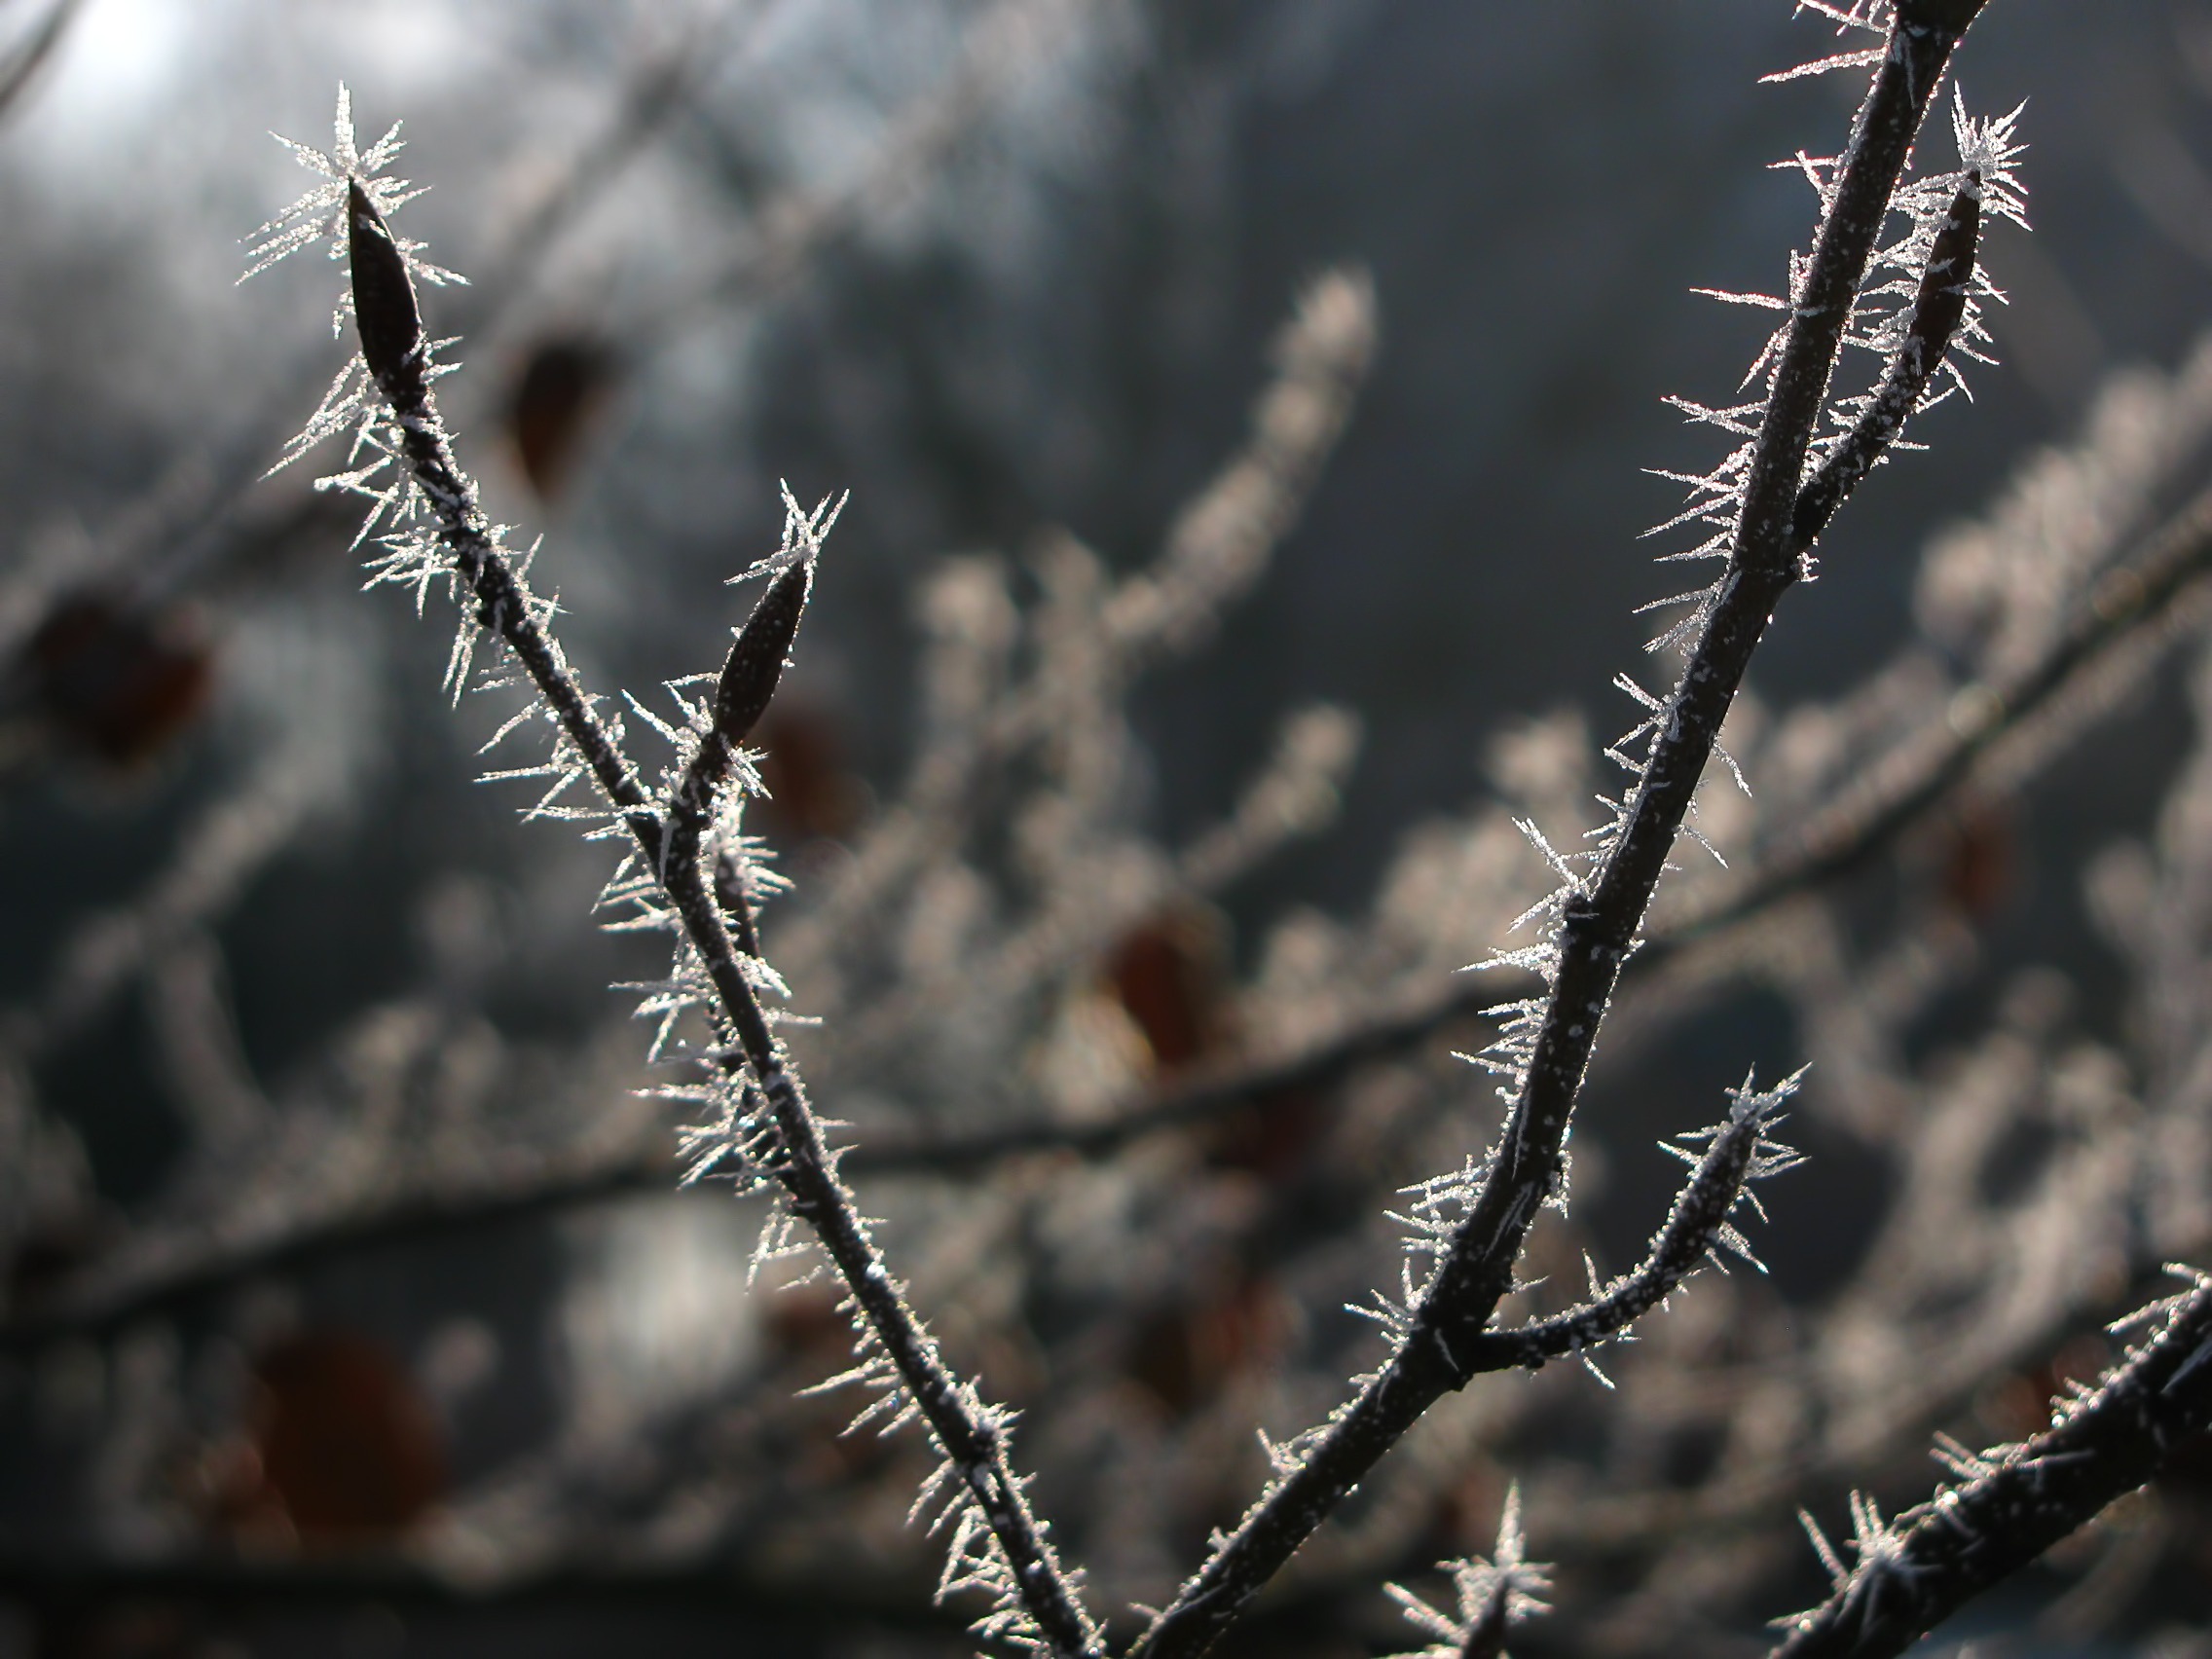
tree, nature, grass, branch, snow, cold, winter, dew, black and white, plant, photography, sunlight, leaf, flower, frost, ice, spring, autumn, weather, frozen, monochrome, flora, season, twig, close up, frosted, wintry, hoarfrost, moisture, freezing, macro photography, monochrome photography, grass family, plant stem, thorns spines and prickles